Helton, North Carolina

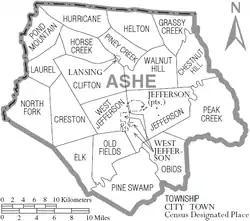
Map of Ashe County with municipal and township labels

The USDA hardiness zone for Helton is Zone 7A (0 °F to 5 °F or -18 °C to -15 °C).